Geography and climate of Winnipeg

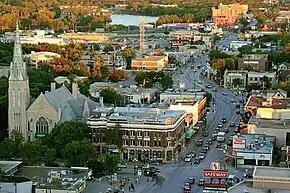
Osborne Village

Downtown Winnipeg's Exchange District is named after the area's original grain exchange from 1880 to 1913. The 30-block district received National Historic Site of Canada status in 1997; it includes North America's most extensive collection of early 20th-century terracotta and cut stone architecture, 62 of downtown Winnipeg's 86 heritage structures, Stephen Juba Park, and Old Market Square, home to Winnipeg Jazz and Fringe Festivals. Other major downtown areas include The Forks, Central Park, Broadway-Assiniboine and Chinatown. Many of Downtown Winnipeg's major buildings are linked with the Winnipeg Walkway skywalk.